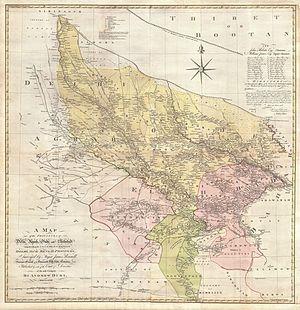
Le Bhoutan, en forme longue le royaume du Bhoutan, est un pays d’Asie du Sud sans accès à la mer. Il est situé dans l’Est de la chaîne de l’Himalaya, enclavé entre l’Inde au sud, à l’est et à l’ouest-sud-ouest, avec laquelle il partage 605 km de frontières terrestres, et la Chine au nord et à l'ouest-nord-ouest avec 470 km de frontières. Plus à l'ouest, il est séparé du Népal par l'État indien du Sikkim, et plus au sud il est séparé du Bangladesh par les États indiens d'Assam et du Bengale-Occidental. Sa capitale et plus grande ville est Thimphou.
Le major James Rennell, est un géographe, océanographe et historien britannique.